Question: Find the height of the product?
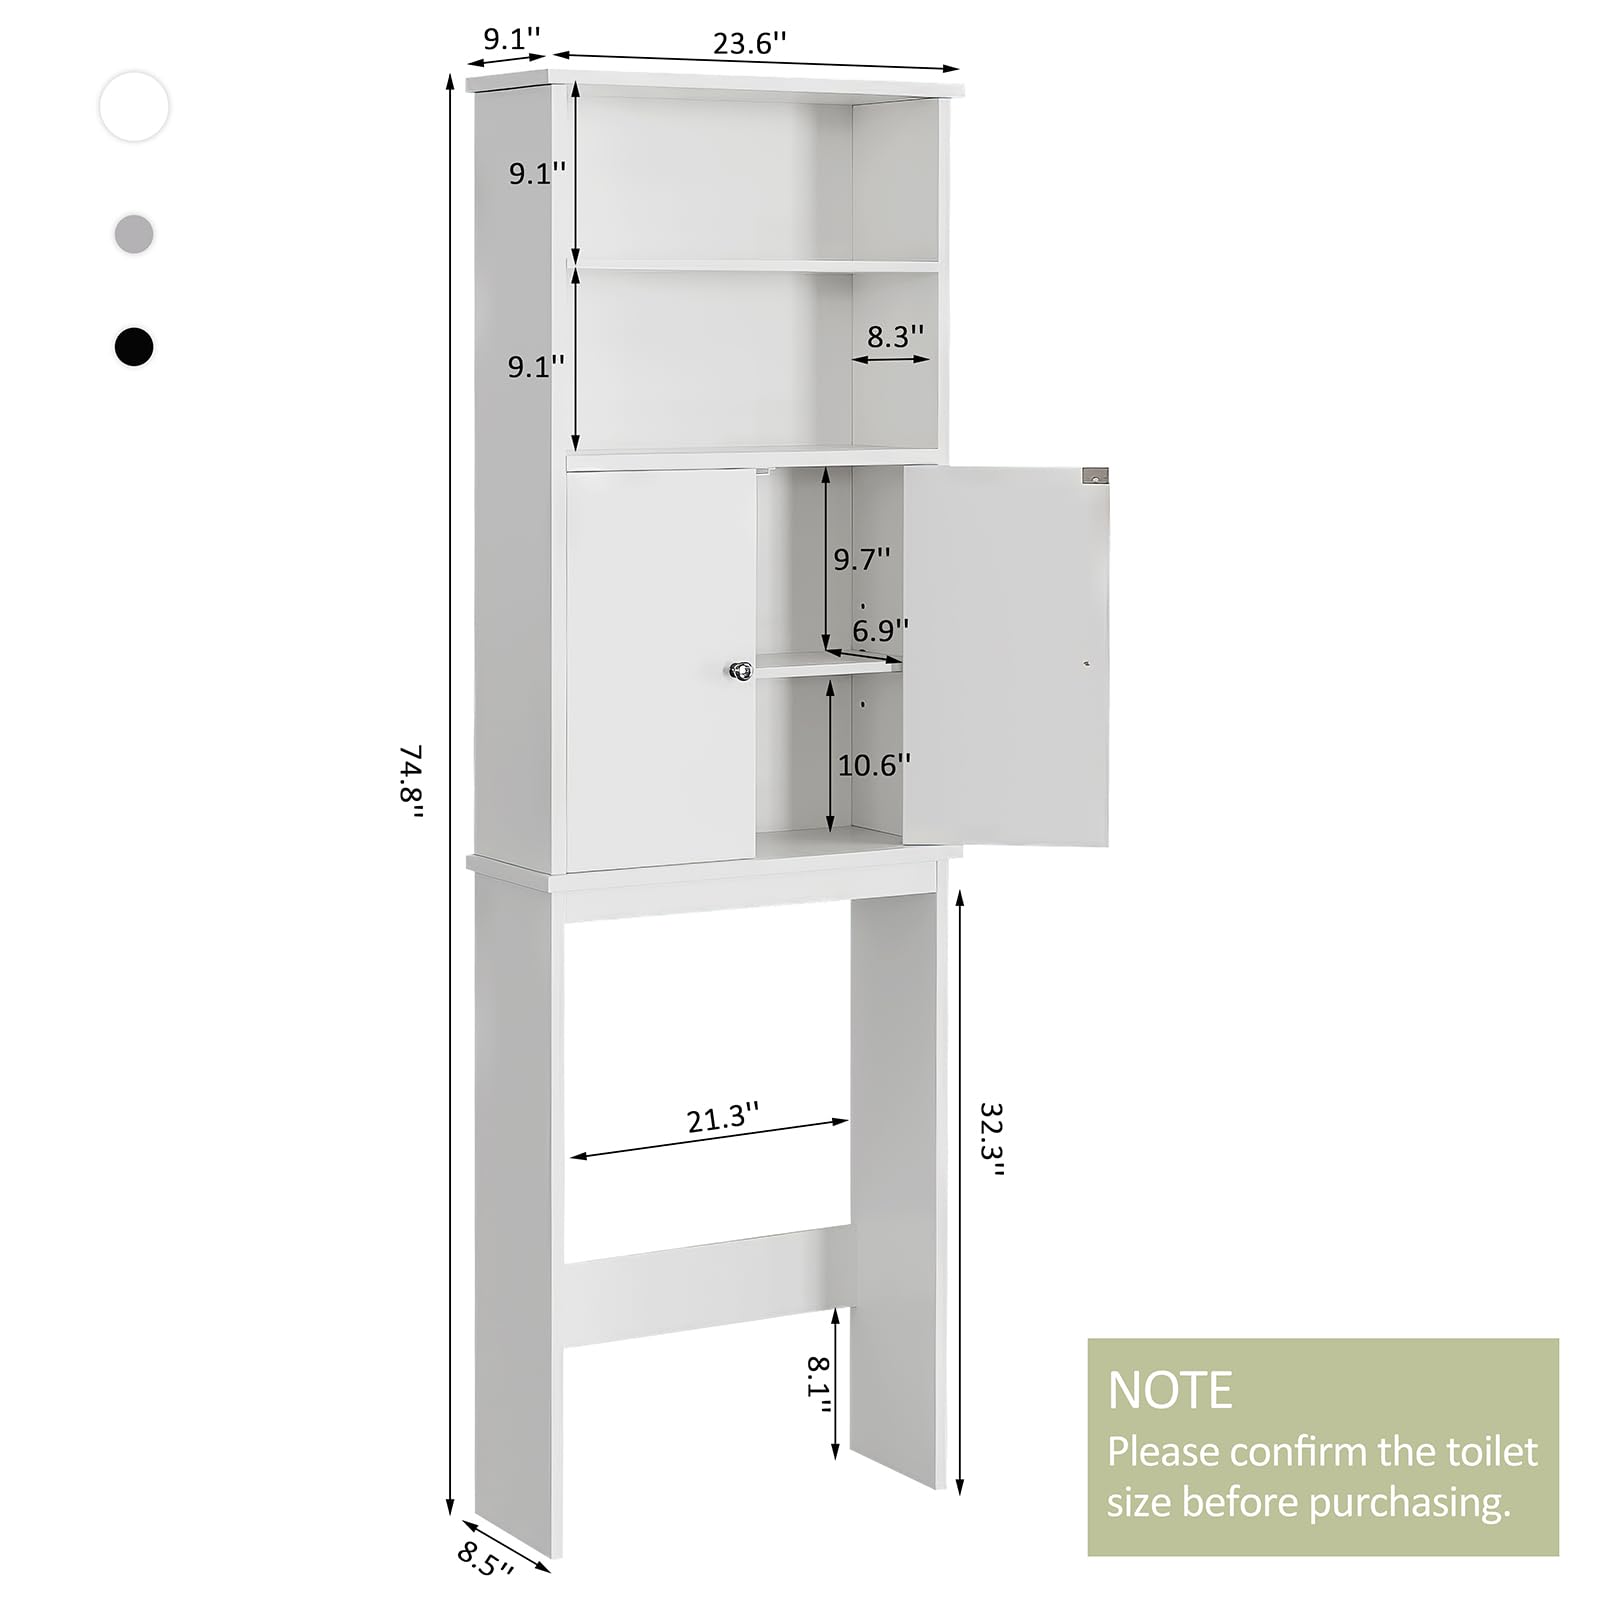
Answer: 74.8 inch